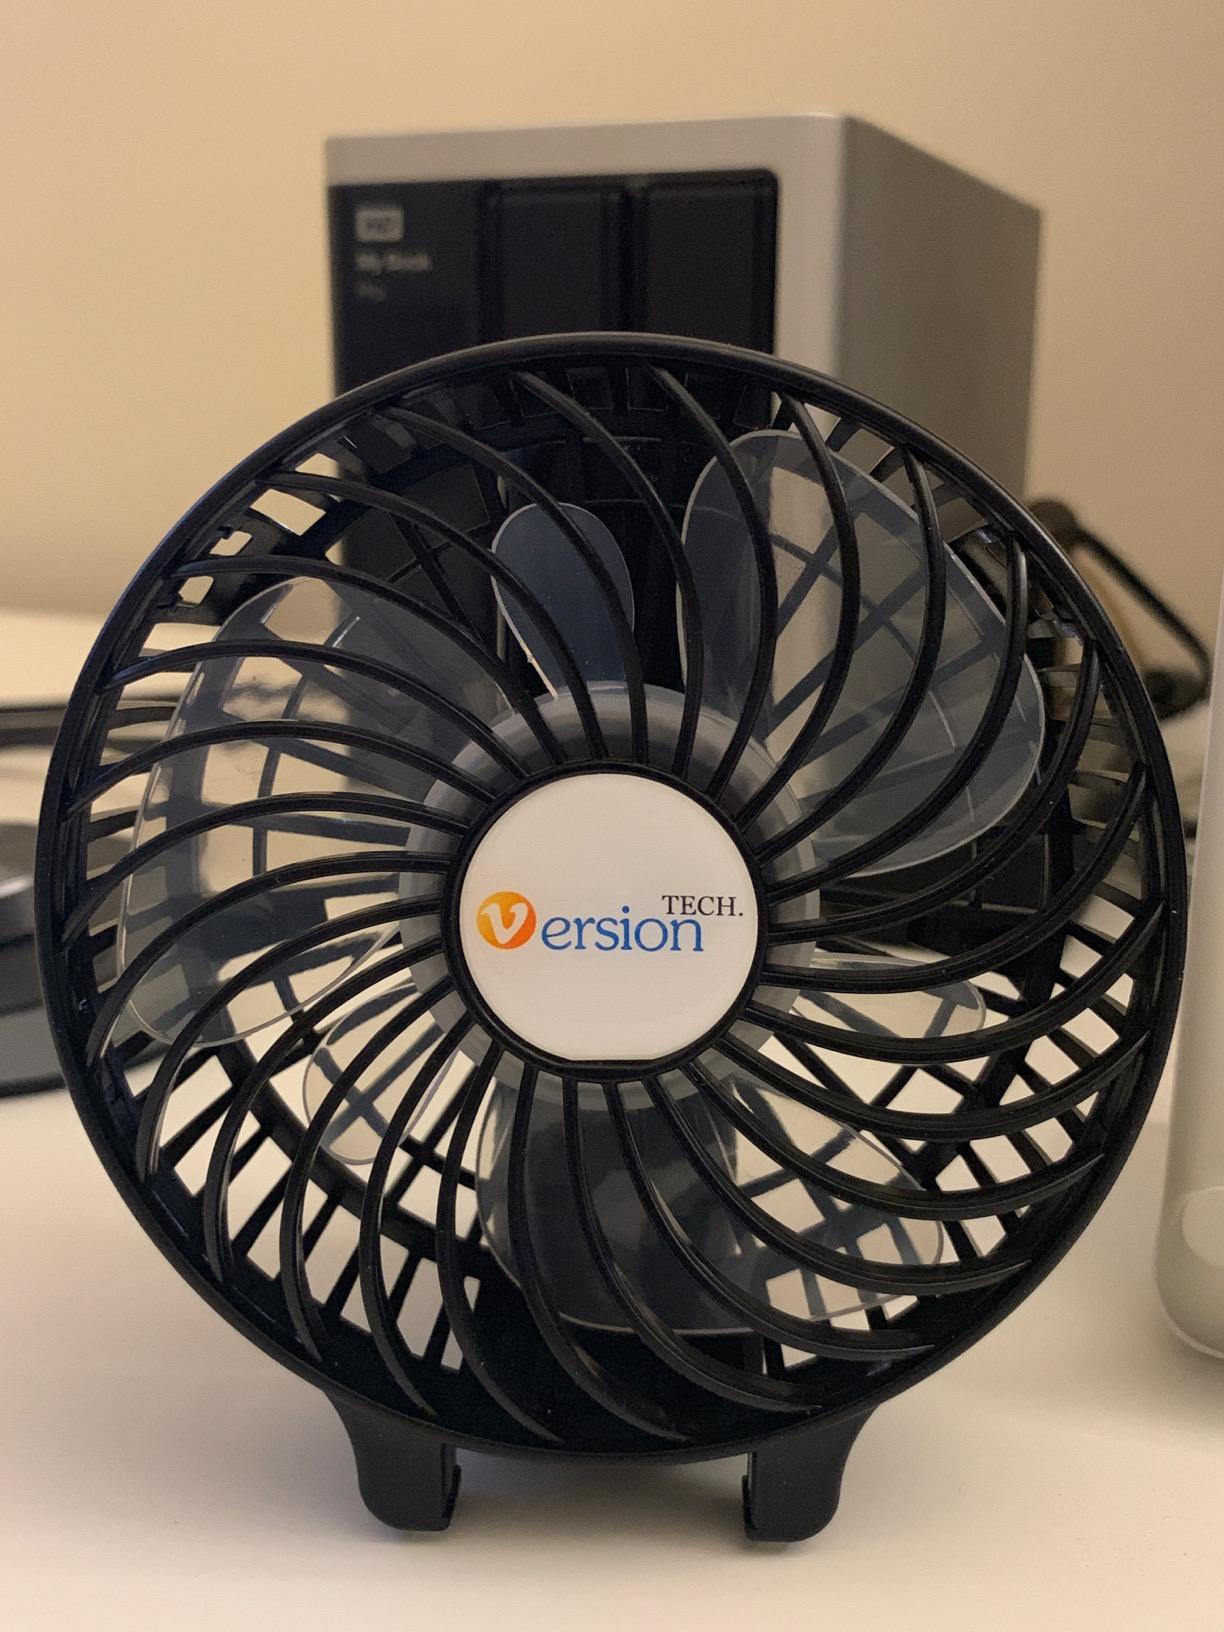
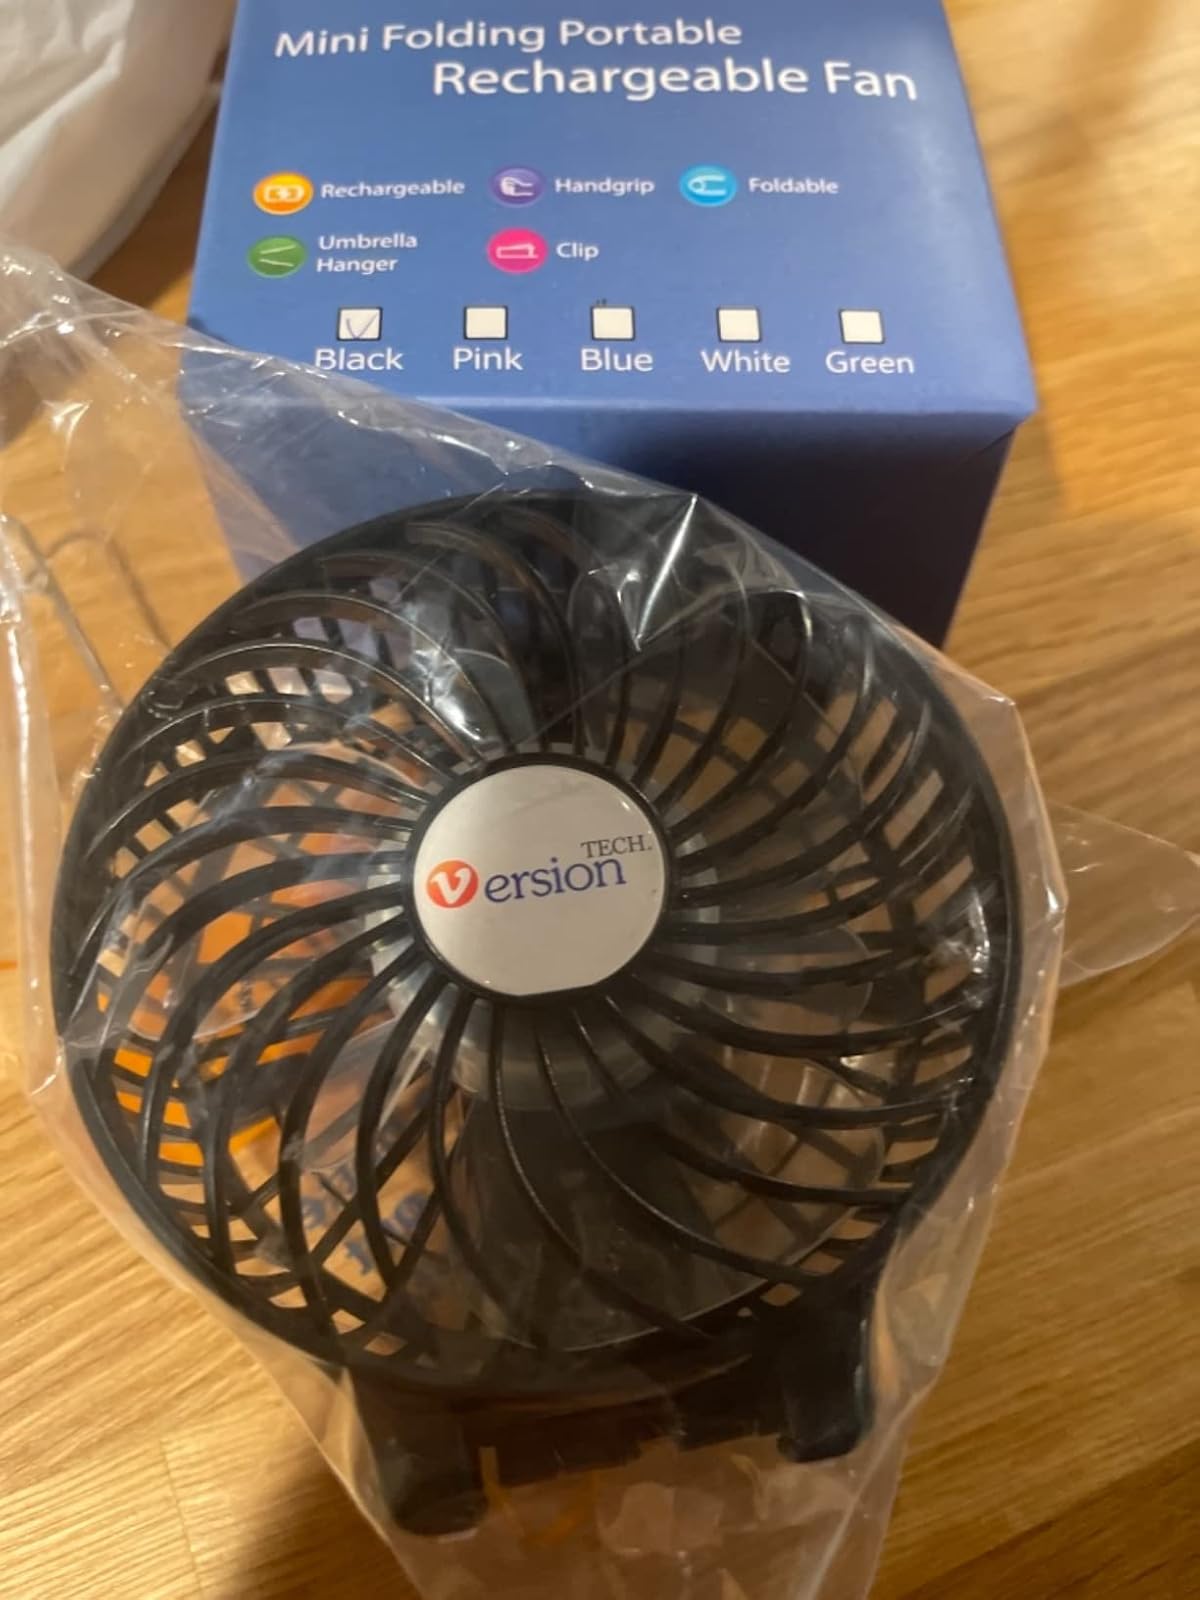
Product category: fan
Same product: yes